Hank Azaria

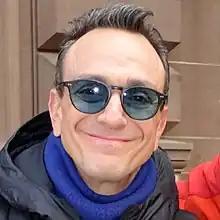
Azaria in 2016

Henry Albert Azaria (born April 25, 1964) is an American actor and producer. He is known for voicing many characters in the long-running animated sitcom "The Simpsons" since 1989, including Moe Szyslak, Chief Wiggum, Superintendent Chalmers, Comic Book Guy, Snake Jailbird, Professor Frink, Kirk Van Houten, Duffman, Apu Nahasapeemapetilon, Lou, and Carl Carlson, among others. Azaria joined the show with little voice acting experience, but became a regular in its second season. For his work on the show, he has won four Primetime Emmy Awards.